Tropical cyclones in 1991

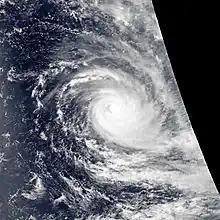
Cyclone Bella

January was the least active in terms of tropical cyclogenesis and named storms, with only three cyclones forming, two being named. Tropical Cyclone Bella caused flooding in Rodrigues.